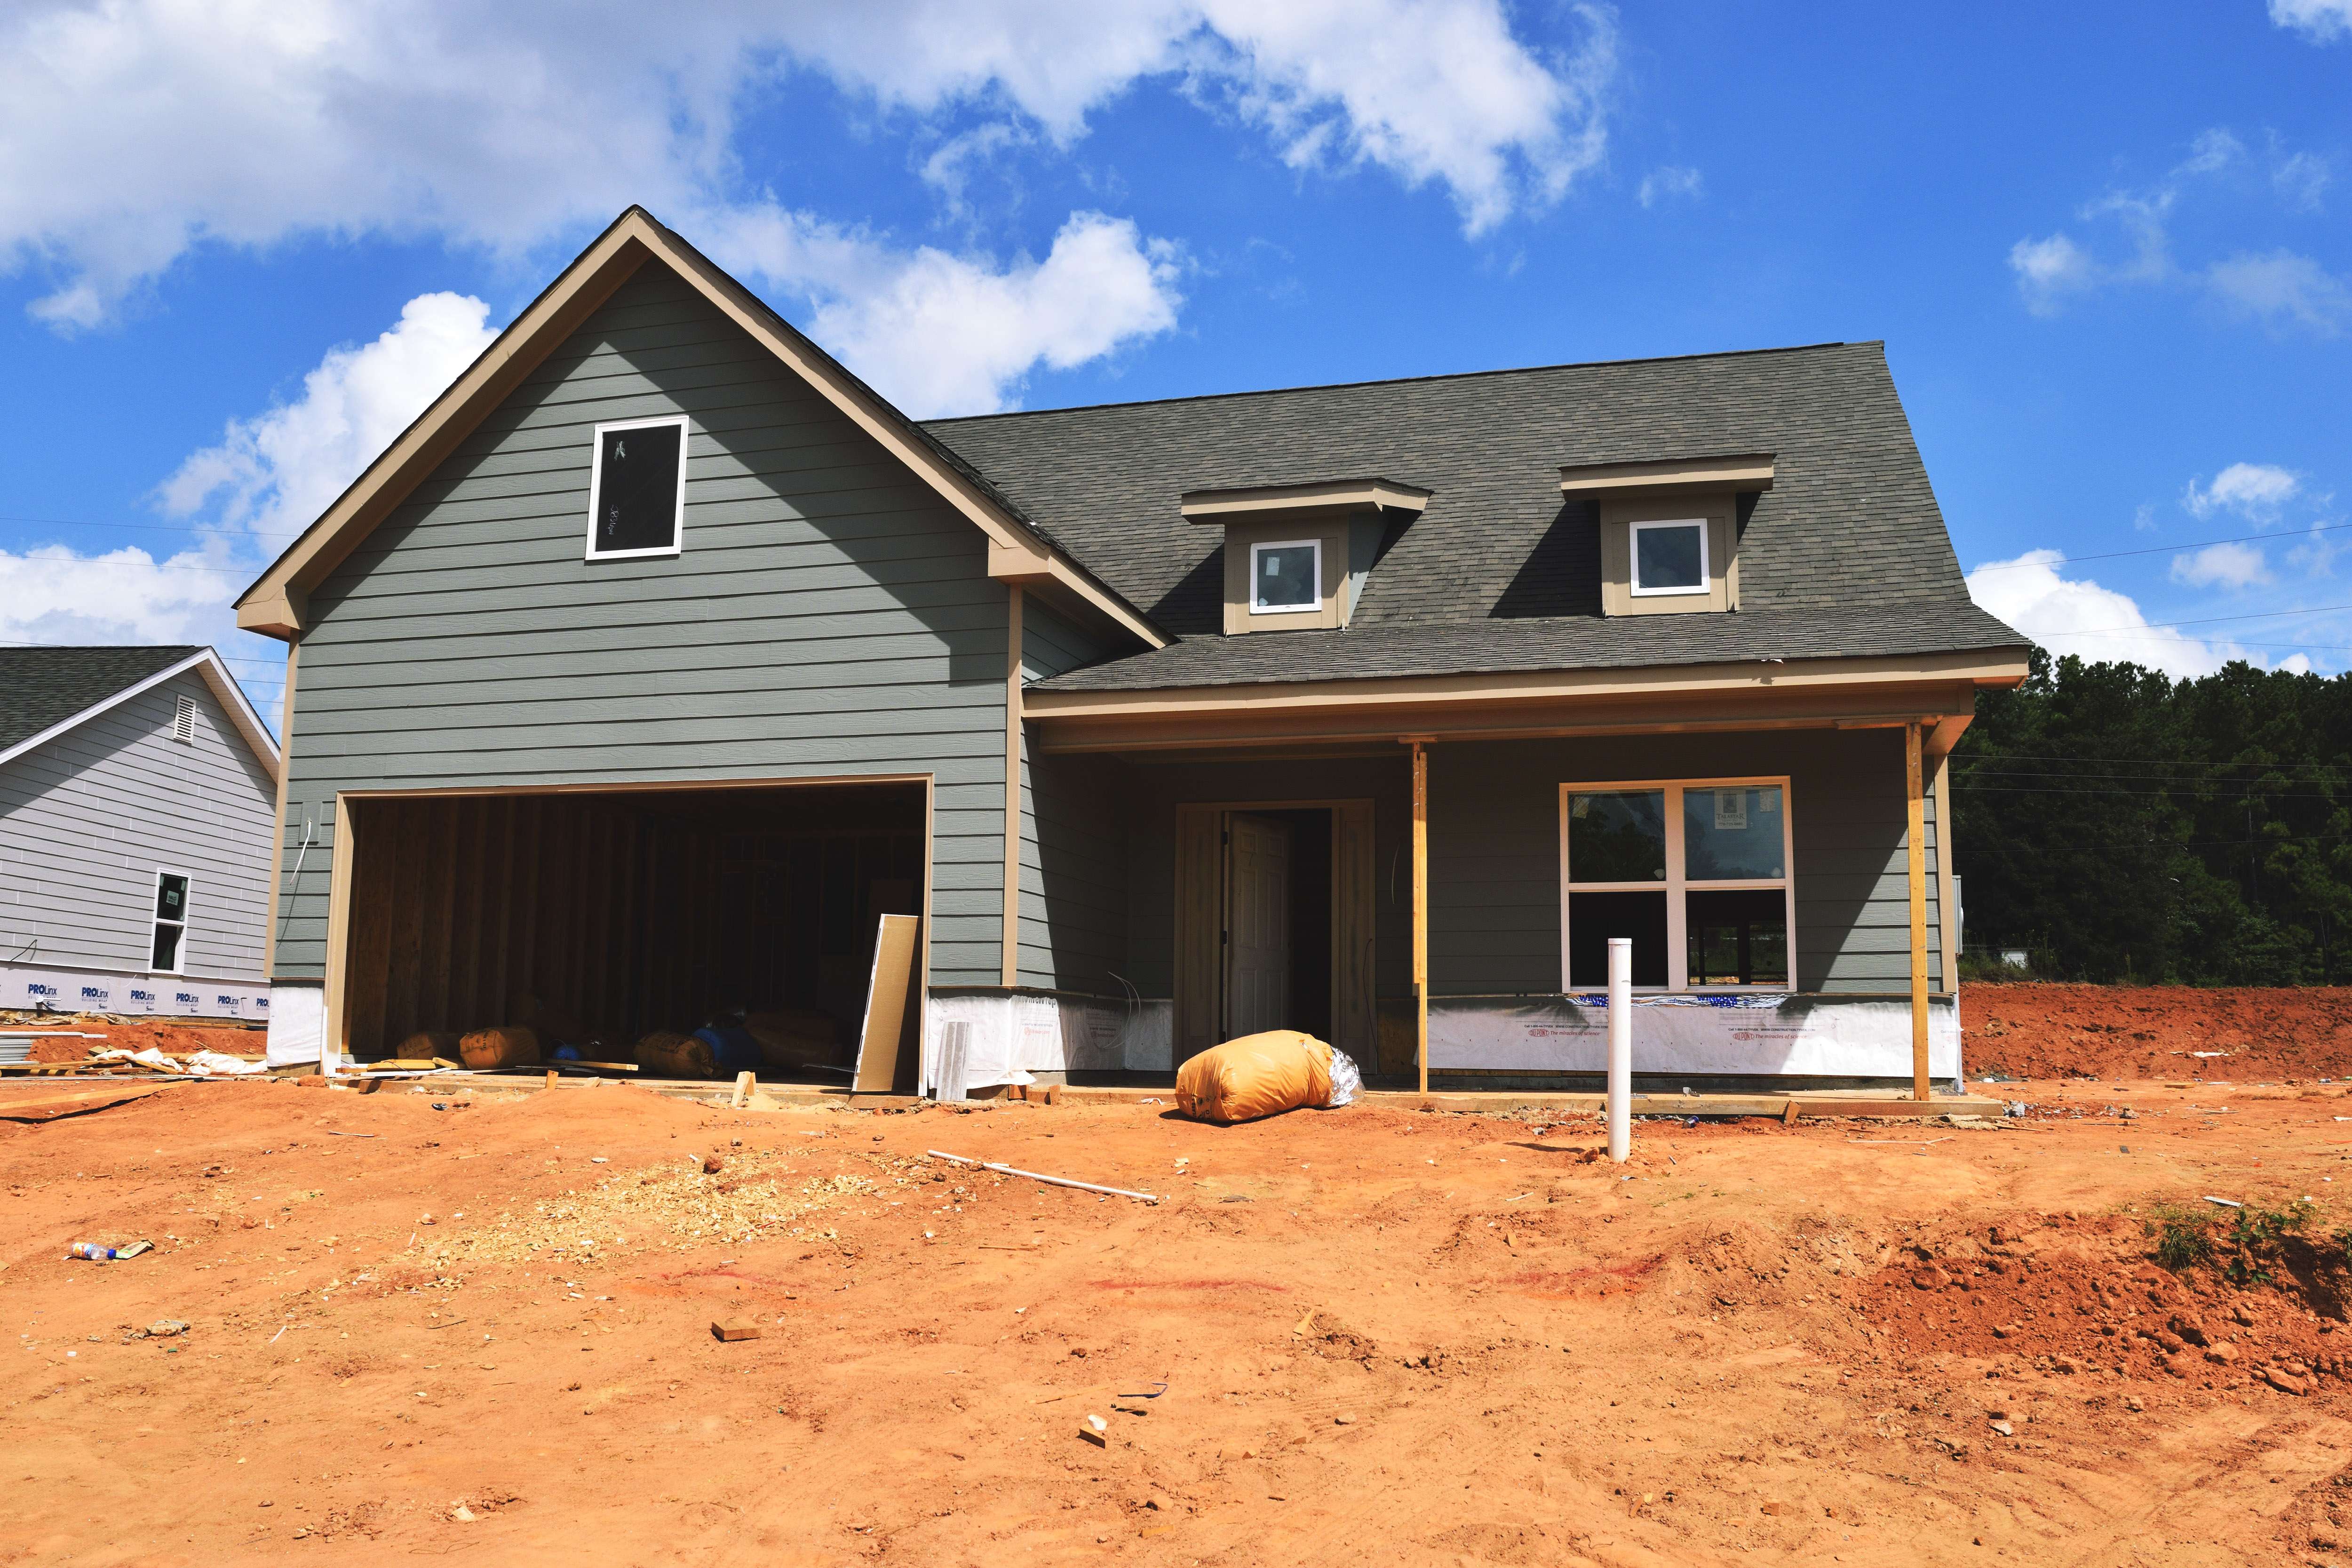
home, house, property, roof, siding, real estate, building, land lot, residential area, cottage, estate, farmhouse, facade, landscape, window, construction, rock, yard, garage